Chienbäse

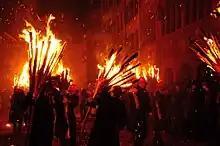
People carrying a "Chienbäse"

On the Sunday night after Ash Wednesday, the night before the "Morgestraich" in Basel city, a procession begins of people carrying burning bundles of pinewood chips (called , the Alemannic German for "pinewood besom") through the medieval town center along the "Rathausstrasse", entering through the city gate from the south. In more recent decades the Chienbäse have been augmented with carts carrying bonfires, with flames often reaching as high as the houses. The parade is attended by thousands of spectators from Switzerland as well as from countries around the globe, closely packed on either side of the small street.